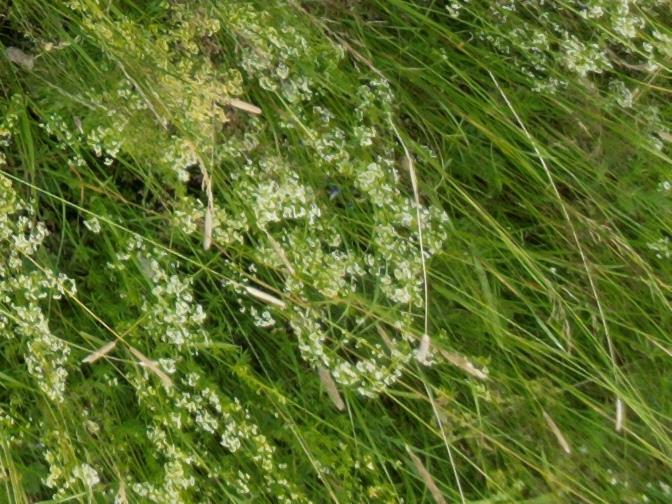
Flowers visible: yarrow flowers